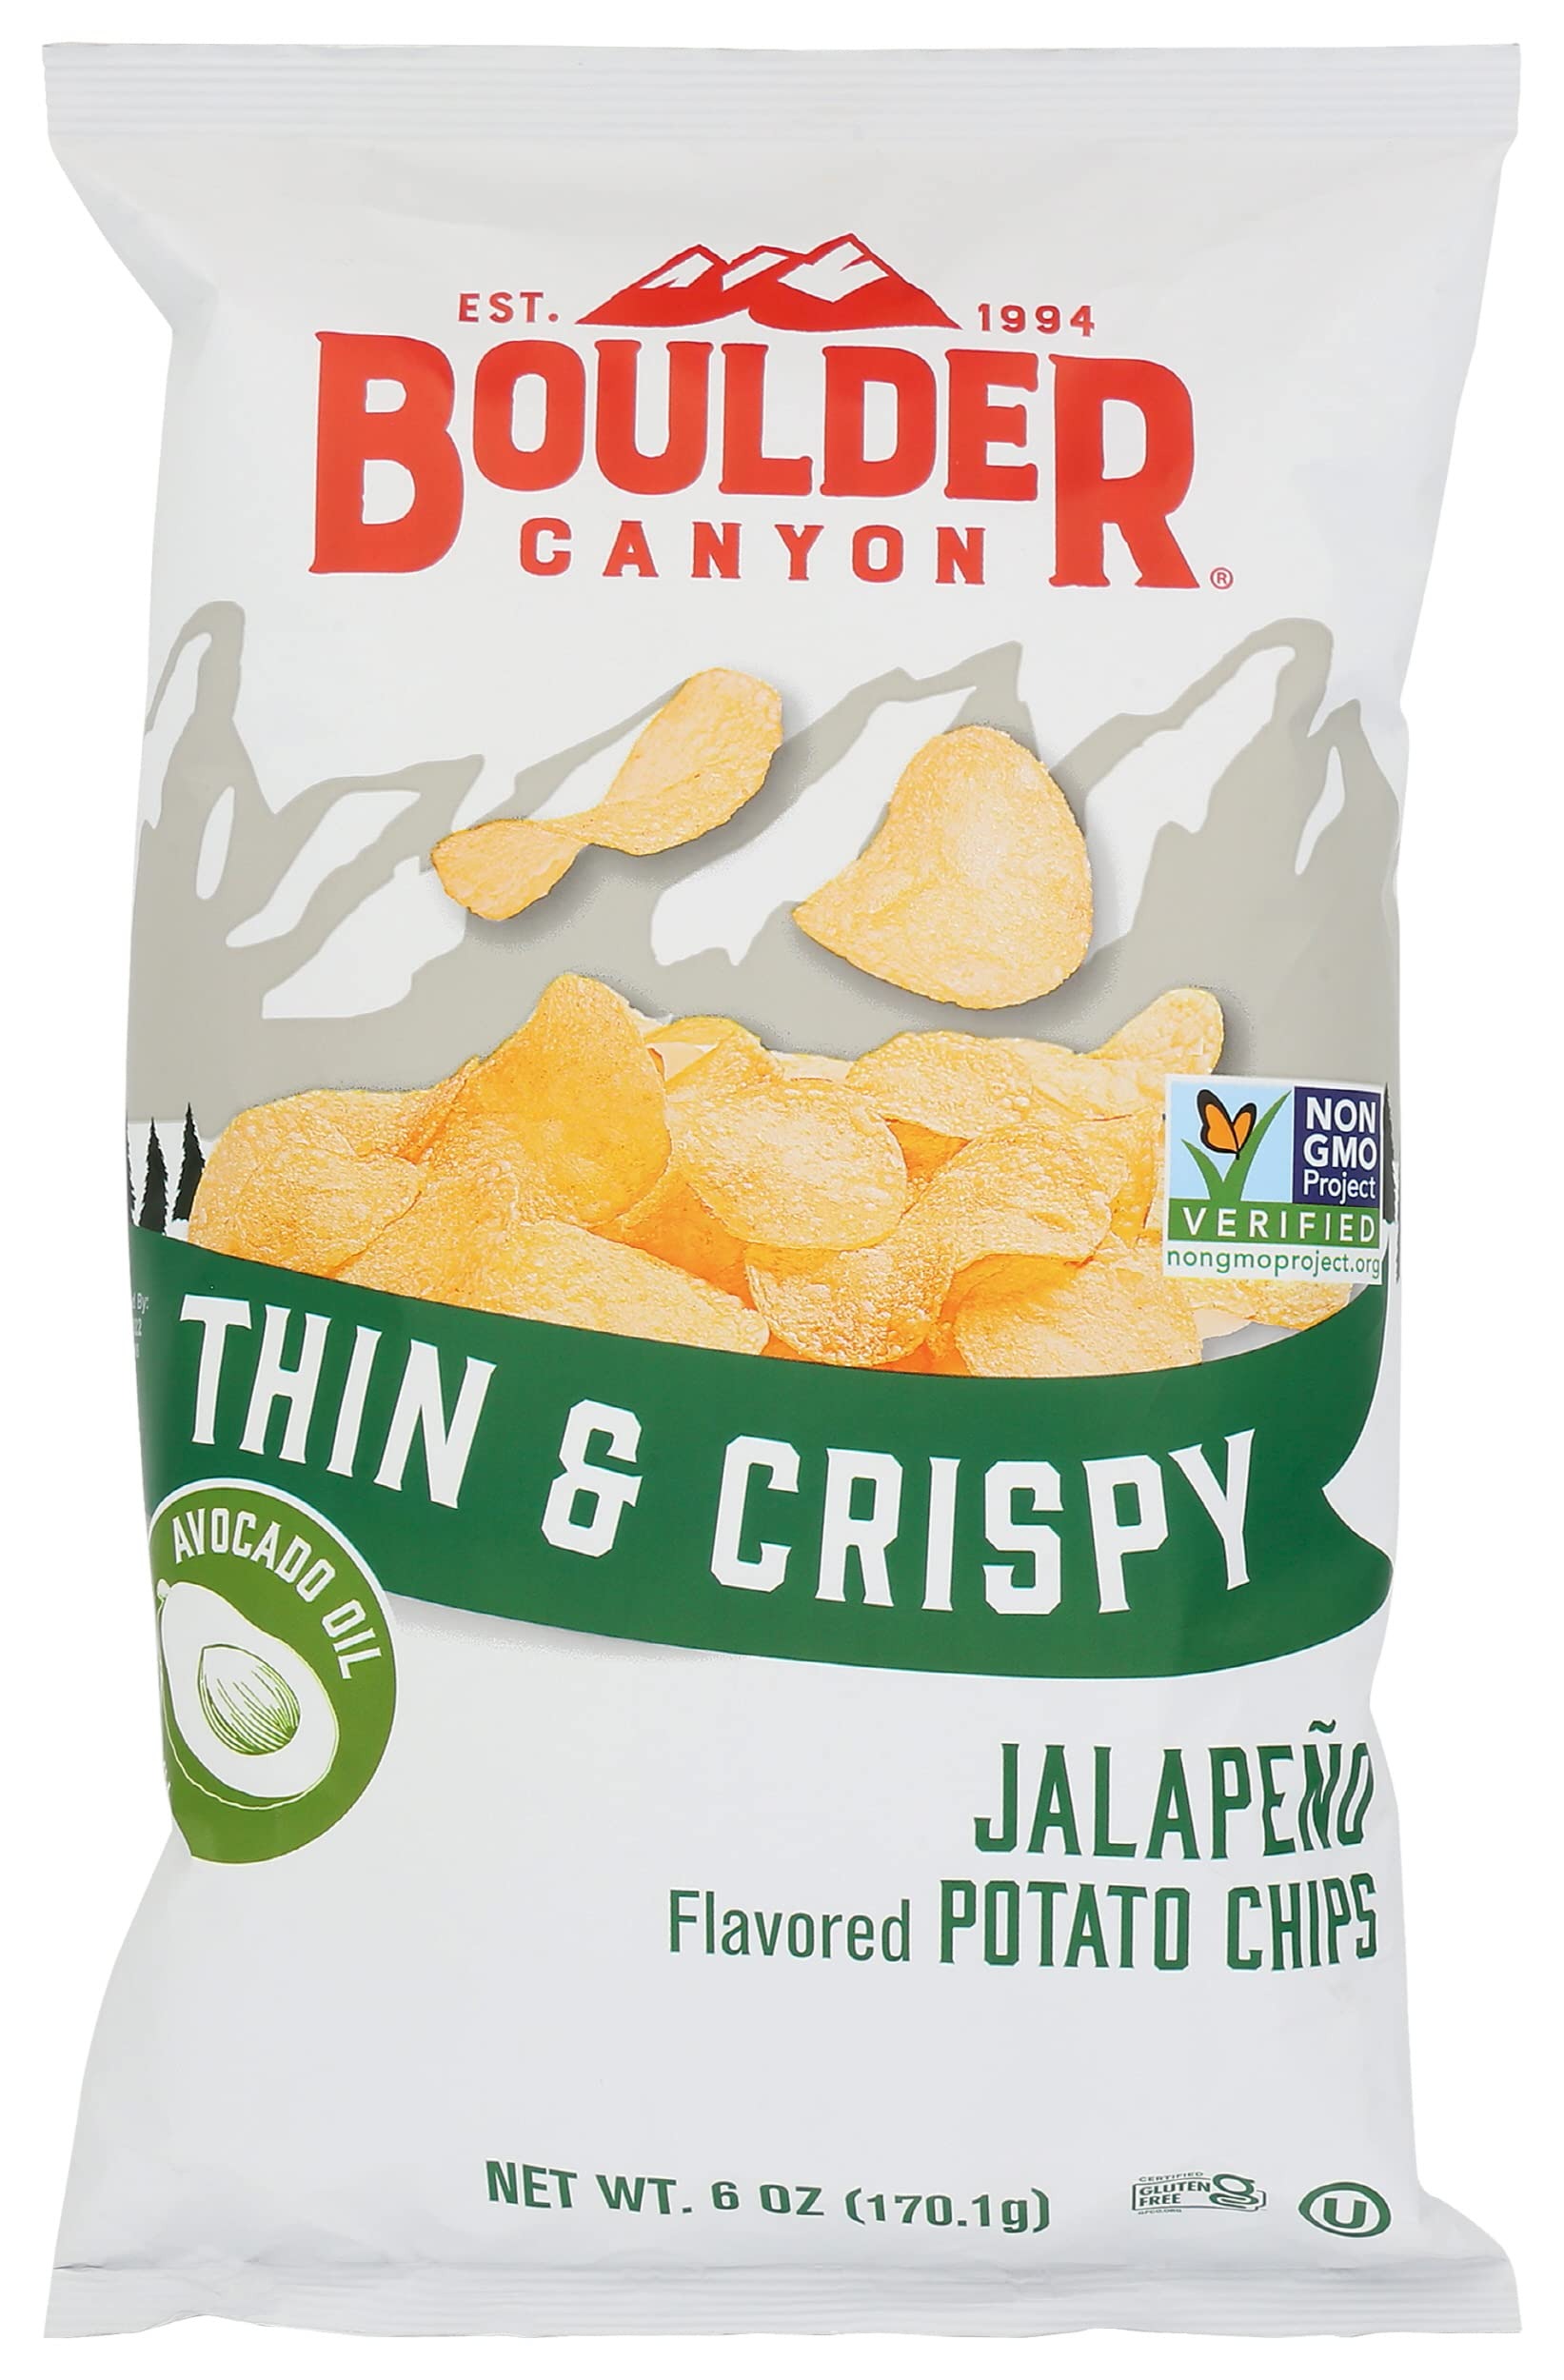
Item Name: Boulder Canyon Jalapeño Potato Chips Made With Avocado Oil, Thin & Crispy, Gluten Free, 6 Ounces (Pack Of 12)
Bullet Point: Boulder Canyon Jalapeño Potato Chips Made With Avocado Oil, Thin & Crispy, Gluten Free, 6 Ounces (Pack Of 12)
Value: 72.0
Unit: Ounce

Price: 58.645